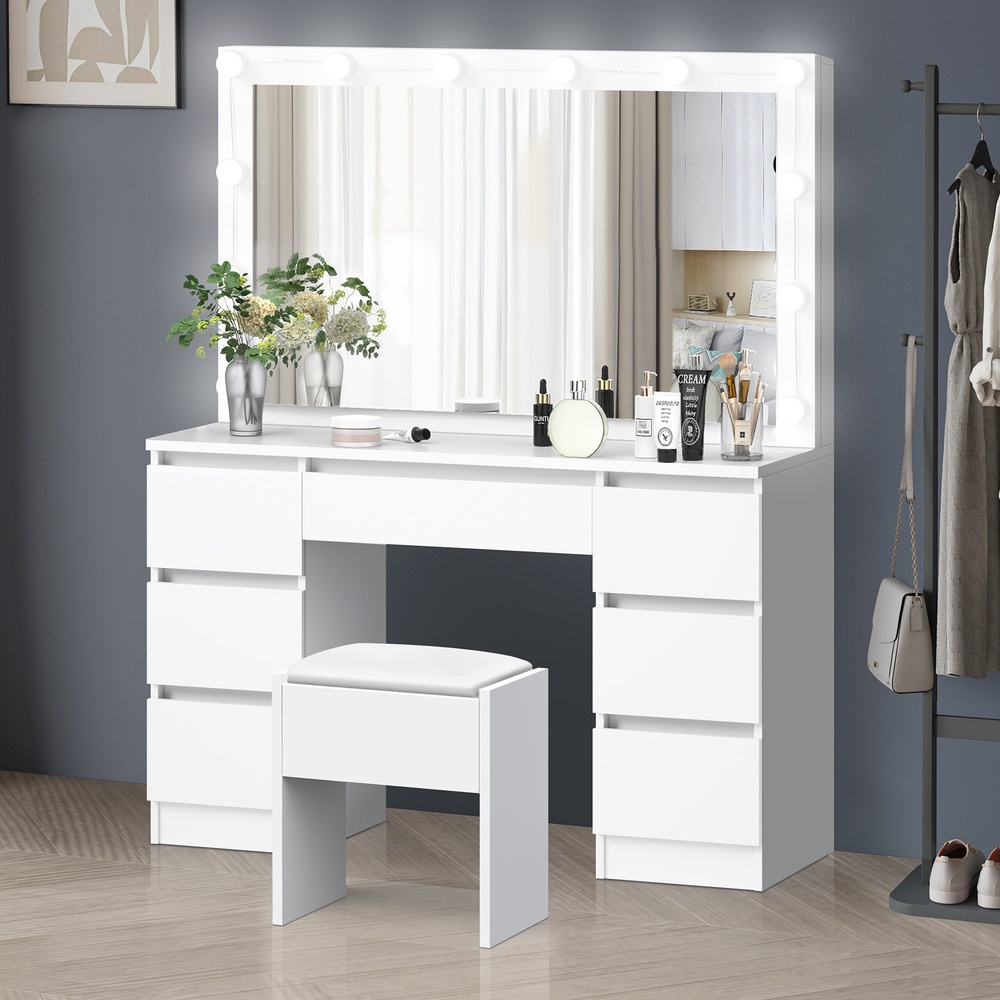
ALFORDSON Dressing Table Stool Set 12 Bulbs White
Alfordson ? Dressing Table Set In every morning, we spend minutes grooming ourselves to be presentable and ready to face the grind of the day. However, it can be a complete hassle if you are short on time and have a cluttered space. If you are still fighting for a slot in your bathroom or are still standing in front of your mirror for minutes while grooming yourself, it is time to consider getting our Alfordson ? dressing table set. Keep your items organized - It features 7 drawers in different sizes for various storage options. For items you want to access easily, like make-up products, lotions, or perfumes, you can simply put them on desktop of table. For other items, like jewellery, you can store them away in drawers so they won't gather dust. Customizable lighting - Good lighting is important to achieve your perfect glam look. The dressing table features 3 LED light colours - neutral white, warm white, and daylight white and the brightness of each colour can be adjusted in 10 levels, providing adequate light to complete your make-up. Comes with matching chair - The matching upholstered stool will provide you with a comfortable sitting position while applying make-up. Made to last - Made of superior E1 grade and 15mm thick particle board, this dressing table set is designed to be highly durable. Unlike some other sellers, we have no compromise on materials used. Instead of flimsy paper finish, our table set is well made with melamine finish. It is not only easy to maintain and clean, but also long lasting and durable. Increase the beauty of your space - This dressing table set not only adds elegance and magnificence to your room but also serves to be a great utility furniture item. Look and be the best all the time. Enjoy our Alfordson ? dressing table set, which gives you the quality of life you deserve! Features * Spacious tabletop for ample storage * 7 drawers for discrete functional storage * 12 LED light bulbs * 3 light colours: neutral white, warm white, and daylight white * Adjustable 10 brightness levels * Fitted with mirror * Matching upholstered stool * Handle-free design * Powder-coated stainless steel runner * USB powered * Smooth edges * Minimalist backing Specifications Colour: White Table Material: Particle board and MDF Stool Material: PU leather, high density form, particle board Frame and drawers: 15mm particle board Finish: Melamine LED bulb quantity: 12 LED bulb power: 5V 12W LED bulbs lifep: Up to 10000 hours USB cable length: 2M Overall dimensions: 118.5cm x 39cm x 143cm (refer to dimension photo for detailed sizes) Assembly required: Yes Number of packages: 3 Package Contents * 1 x Alfordson dressing table * 1 x Alfordson dressing stool * 1 x Assembly manual
Brand: Alfordson
Category: Furniture > Cabinets & Storage > Vanities > Bedroom Vanities > Dressing Tables